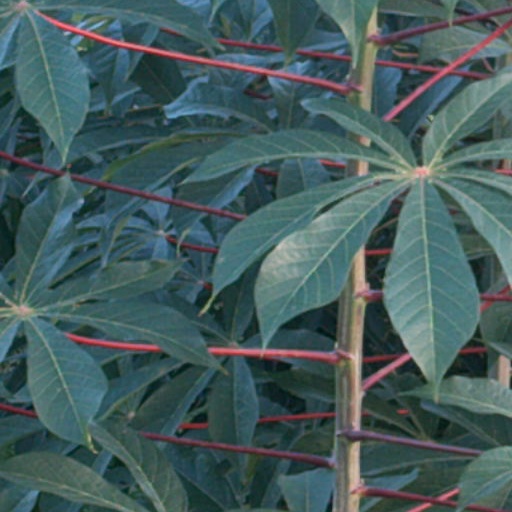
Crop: cassava